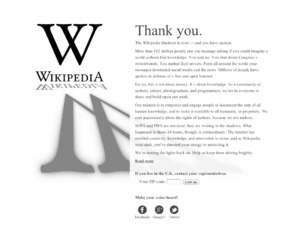
Stop Online Piracy Act / Kritik
Engelsk Wikipedia lukkede i 24 timer den 18. januar 2012 i protest mod SOPA. Dagen efter indeholdt engelsk Wikipedias forside en forklaring på protesten.
”Stop Online Piracy Act” ofte kaldet Sopa eller SOPA, er et lovforslag, der blev introduceret i Repræsentanternes Hus den 26. oktober 2011.